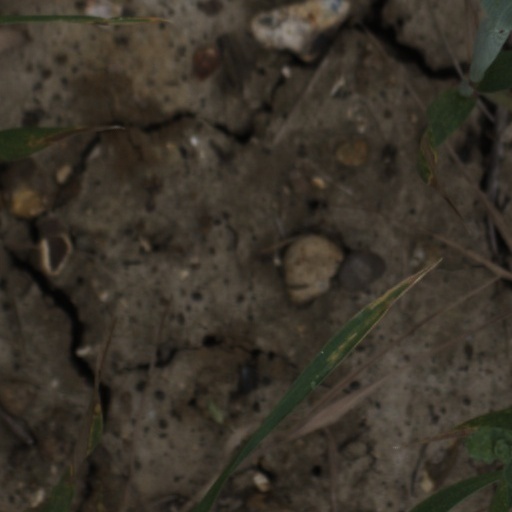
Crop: wheat